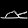
Label: Sandal